Heartland Recreational Vehicles

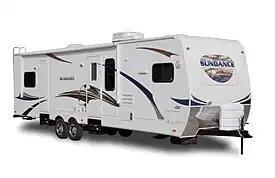
Side view of a 2011 Sundance travel trailer, built by Heartland Recreational Vehicles

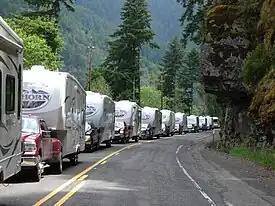
Caravan of Heartland Bighorn RVs on the way to the Summer 2009 Oregon Rally in Winchester, Oregon

Heartland RVs is an American manufacturer of recreational vehicles located in Elkhart, Indiana. Founded by former Damon Corp. CEO Brian Brady in 2003, it was purchased and became a subsidiary of Thor Industries in 2010.